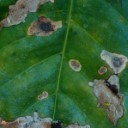
Label: Miner